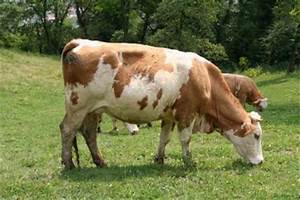
Label: mucca